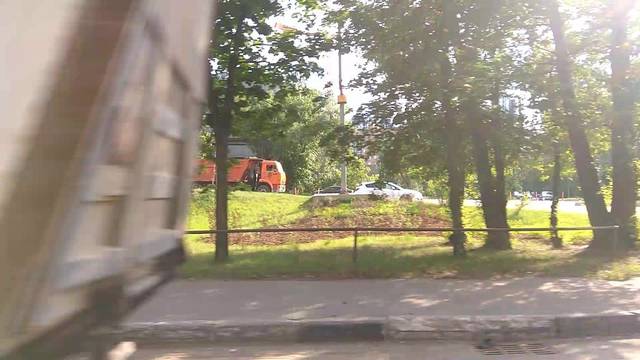
Region: Russia
Coordinates: 55.921, 37.763